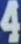
Number: 4